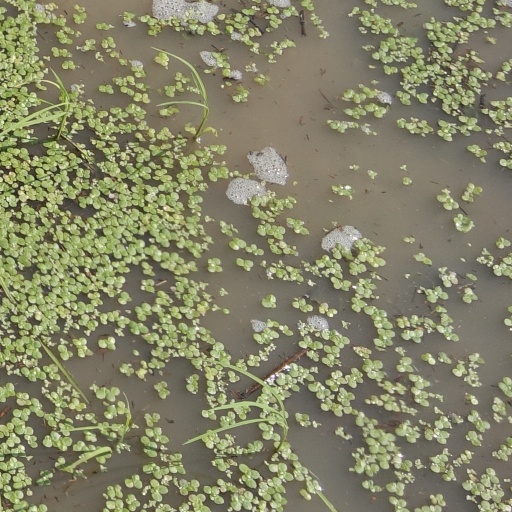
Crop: rice